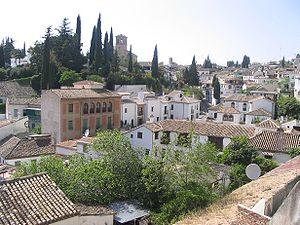
Cet article recense les sites concernés par l'observatoire mondial des monuments en 1996.